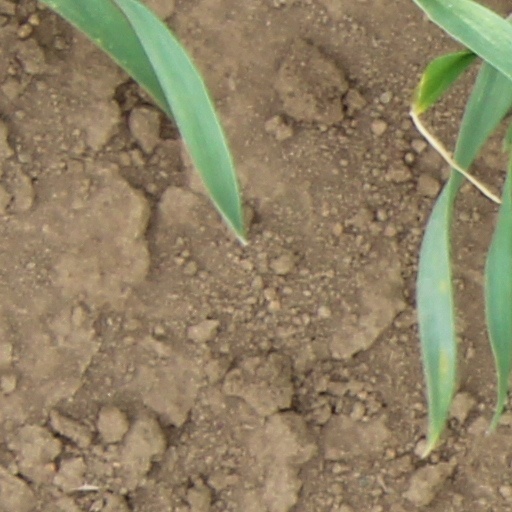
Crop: wheat